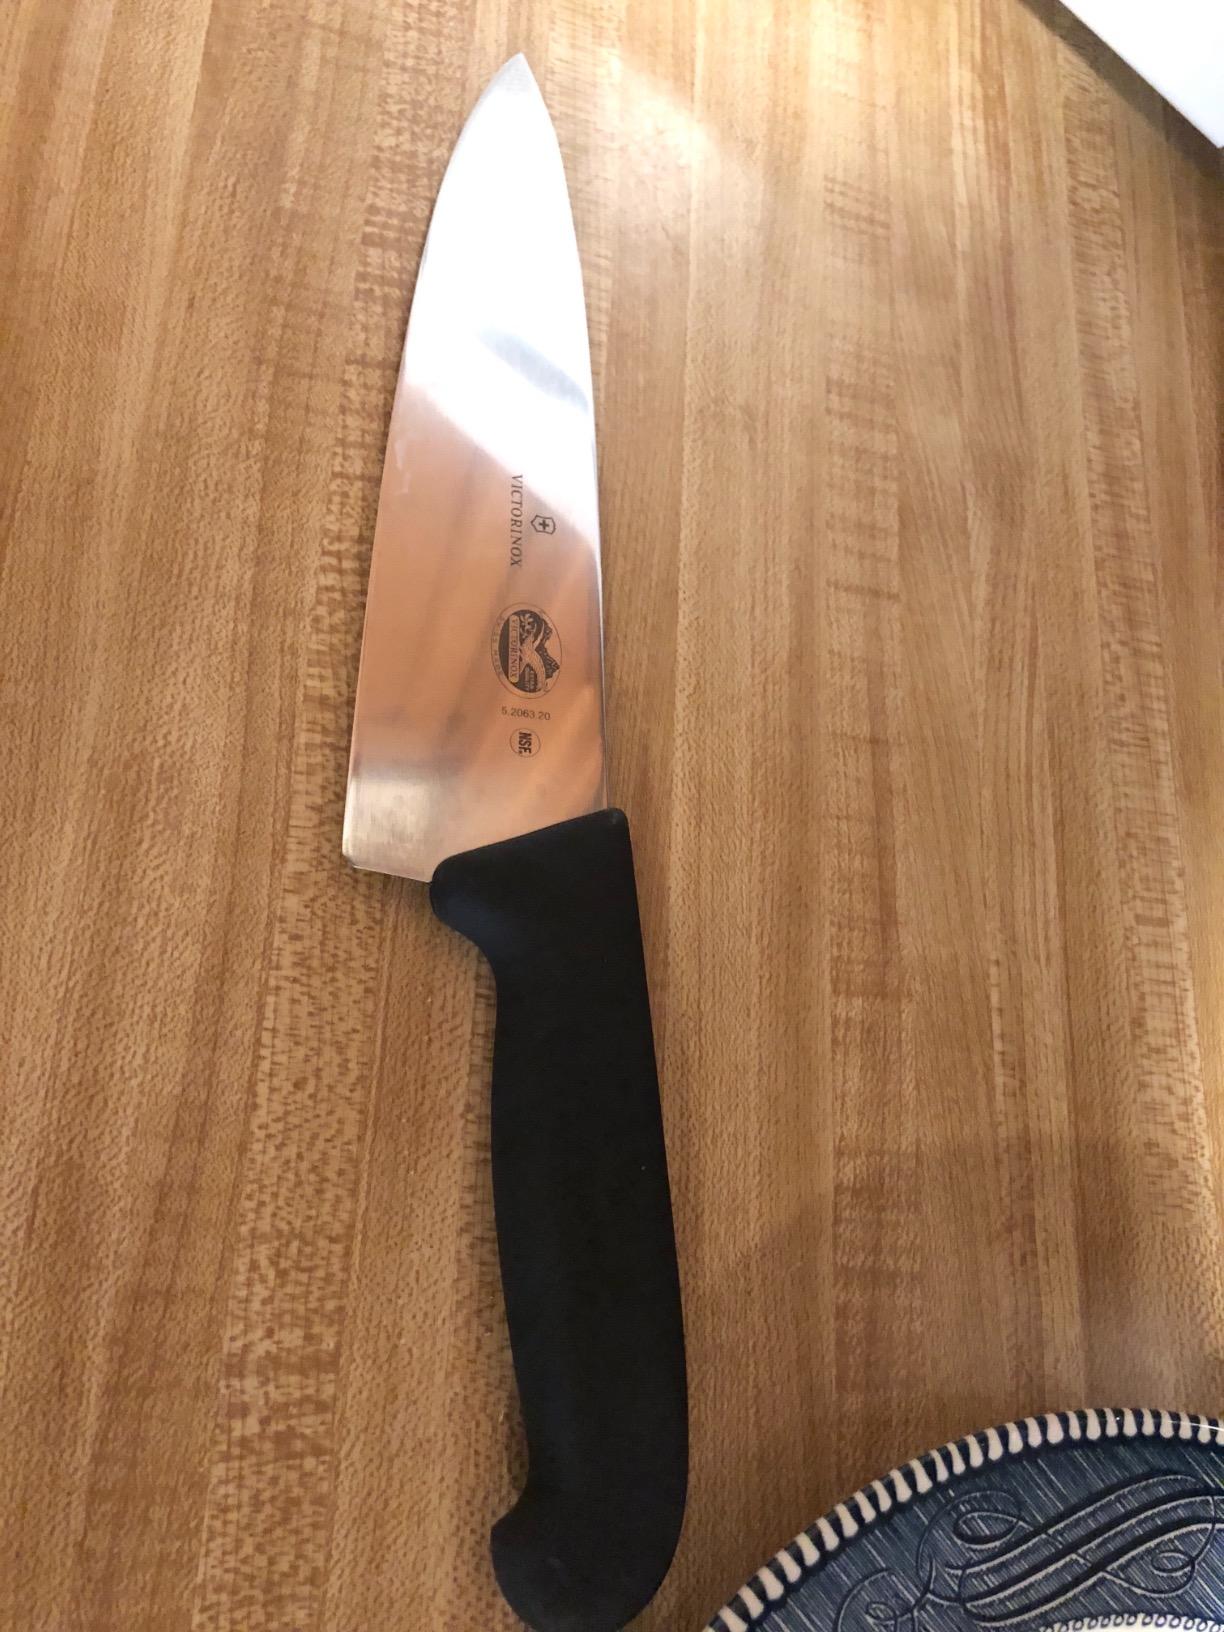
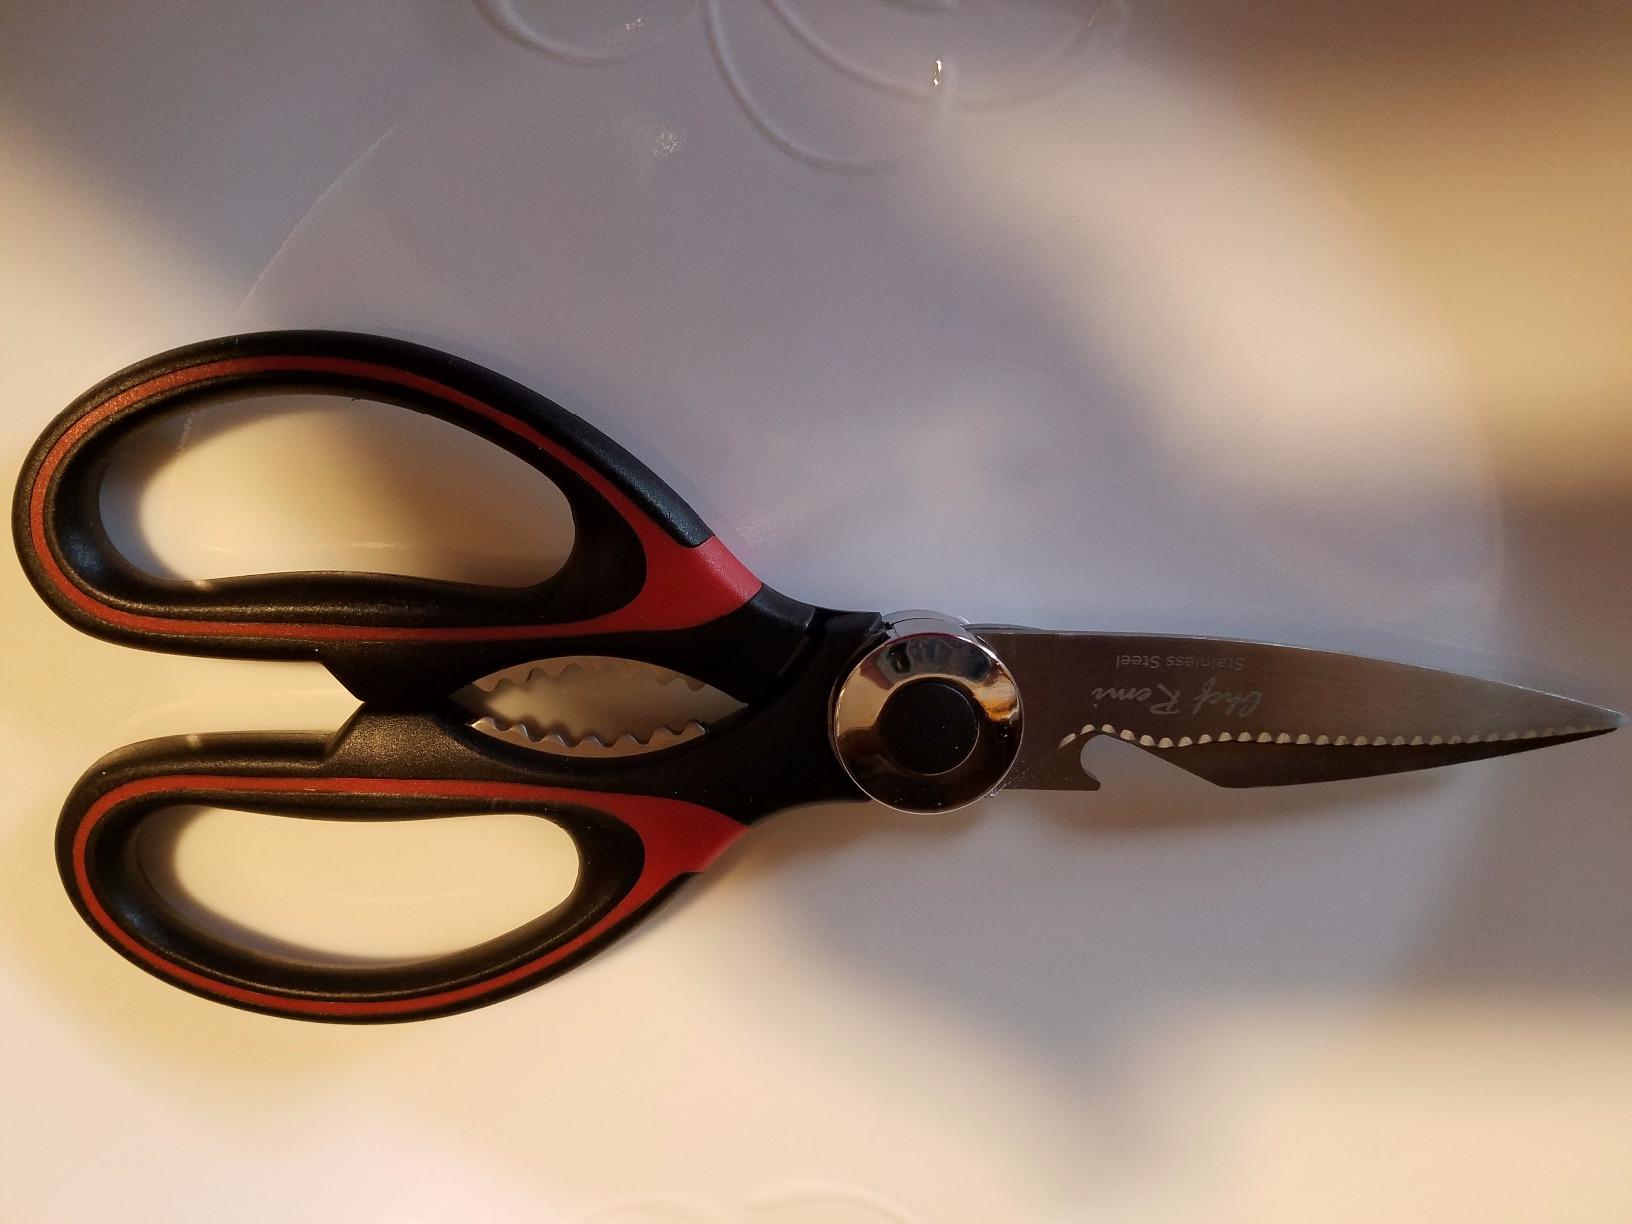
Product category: items_knife
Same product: no